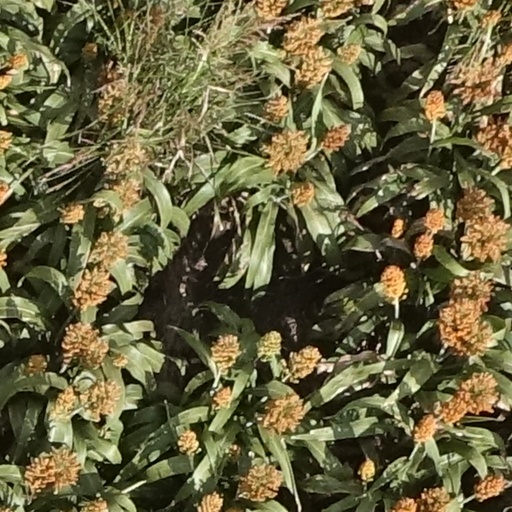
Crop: sorghum